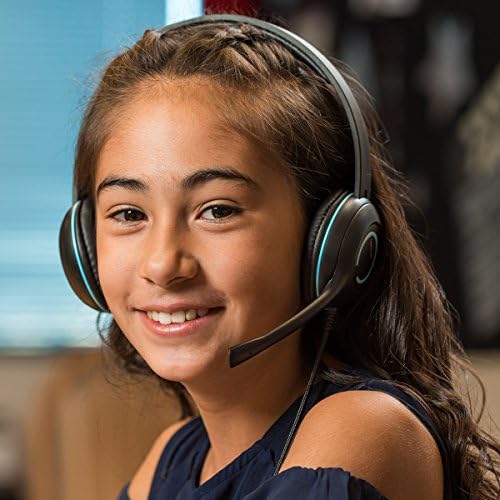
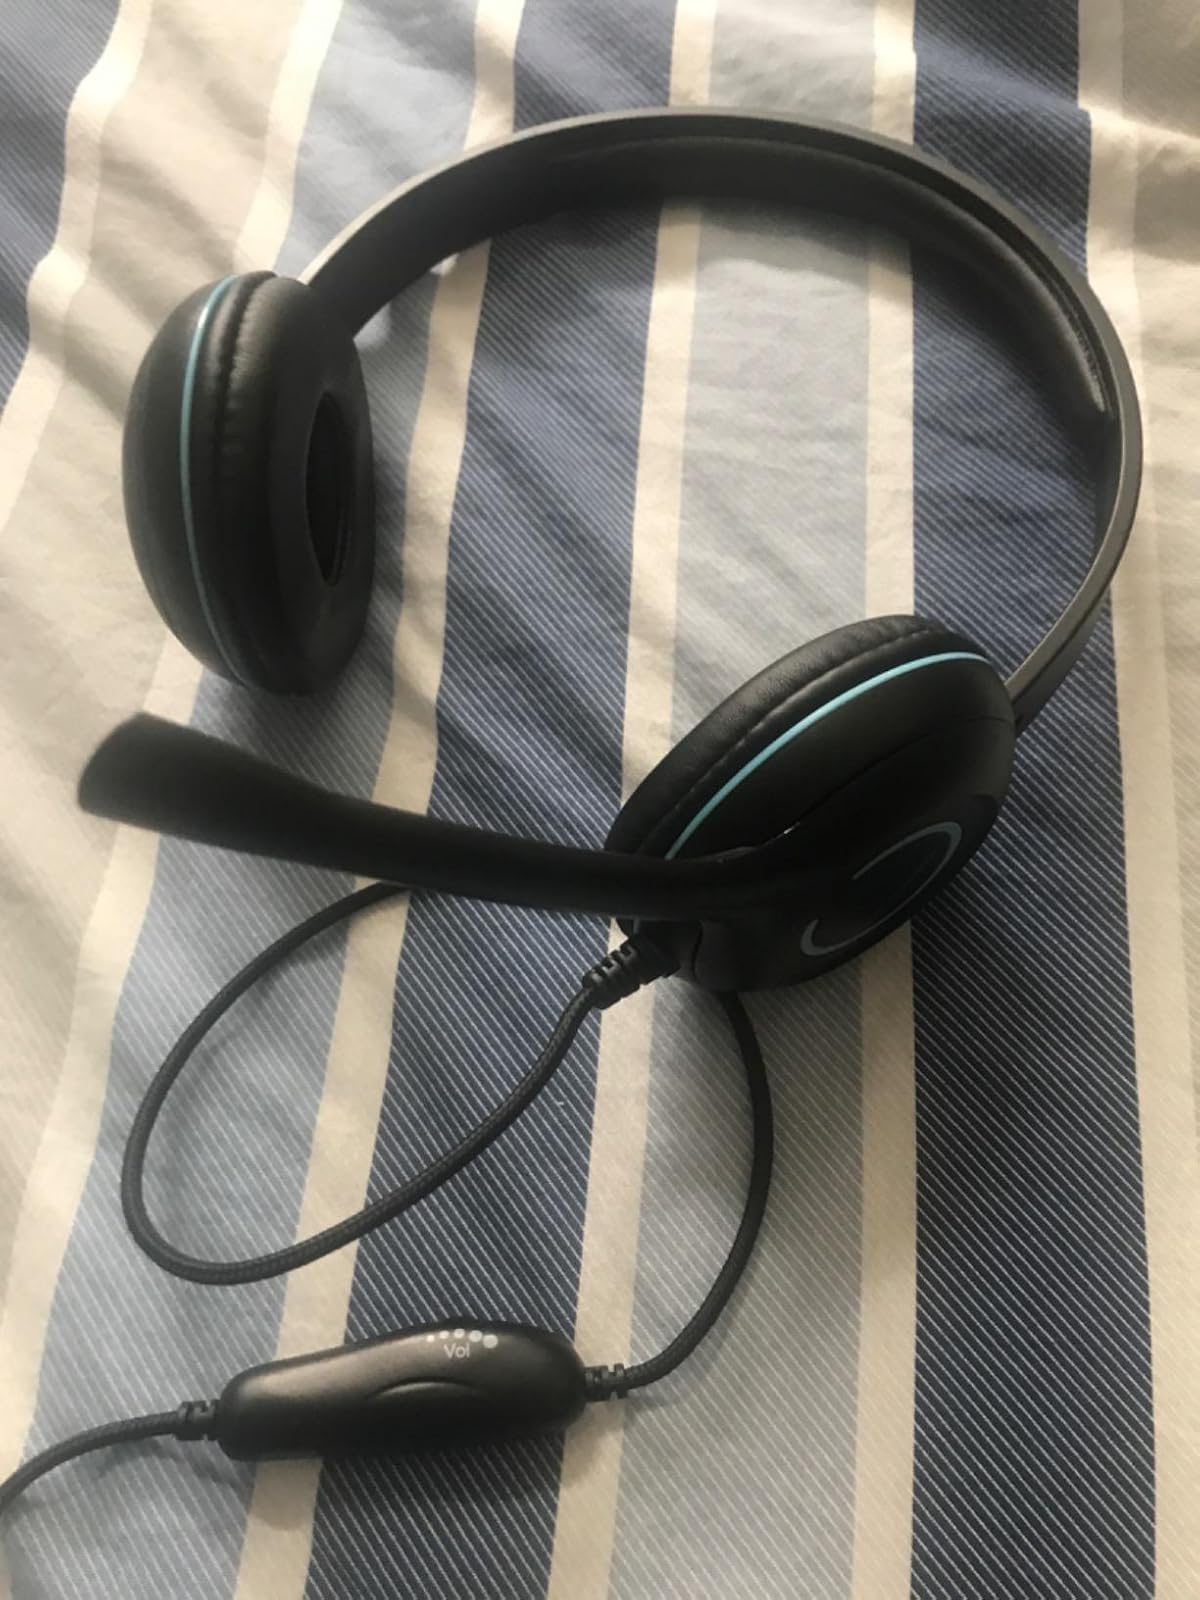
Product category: headphones
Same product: yes